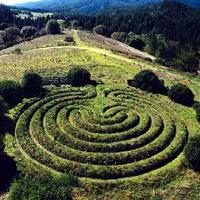
Weather: sun or clear